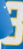
Number: 3